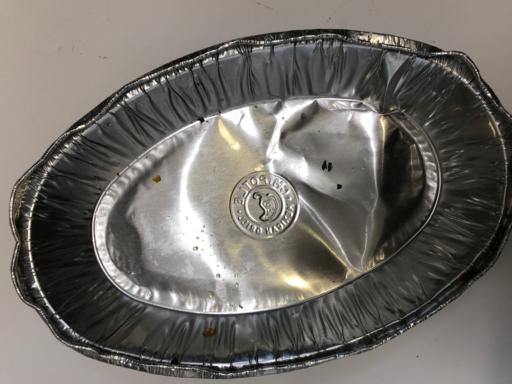
Waste category: metal